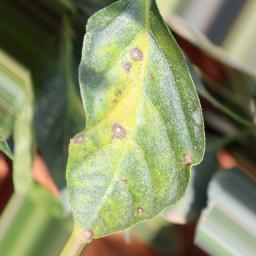
Label: cercospora